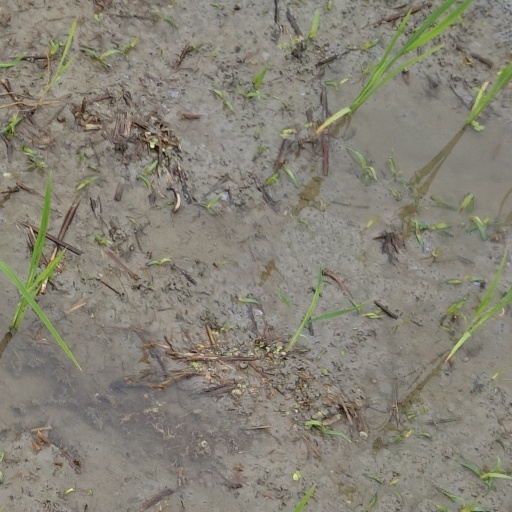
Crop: rice